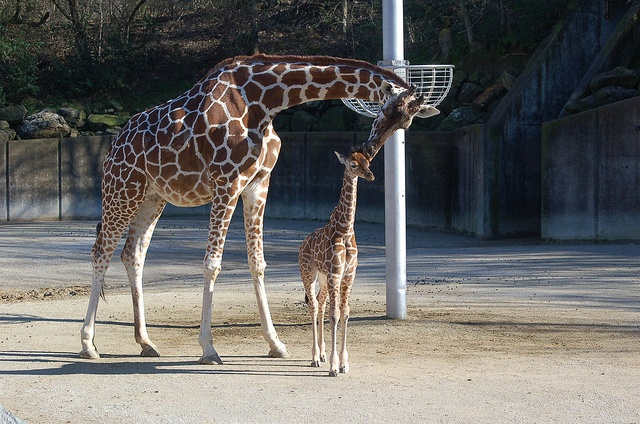
An adult giraffe standing next to a small giraffe.
A big giraffe leans down and licks a small giraffe.
A mother and a baby giraffe in a zoo.
The mother giraffe is tending to her new baby.
A mother giraffe reaches her neck down to touch her baby.